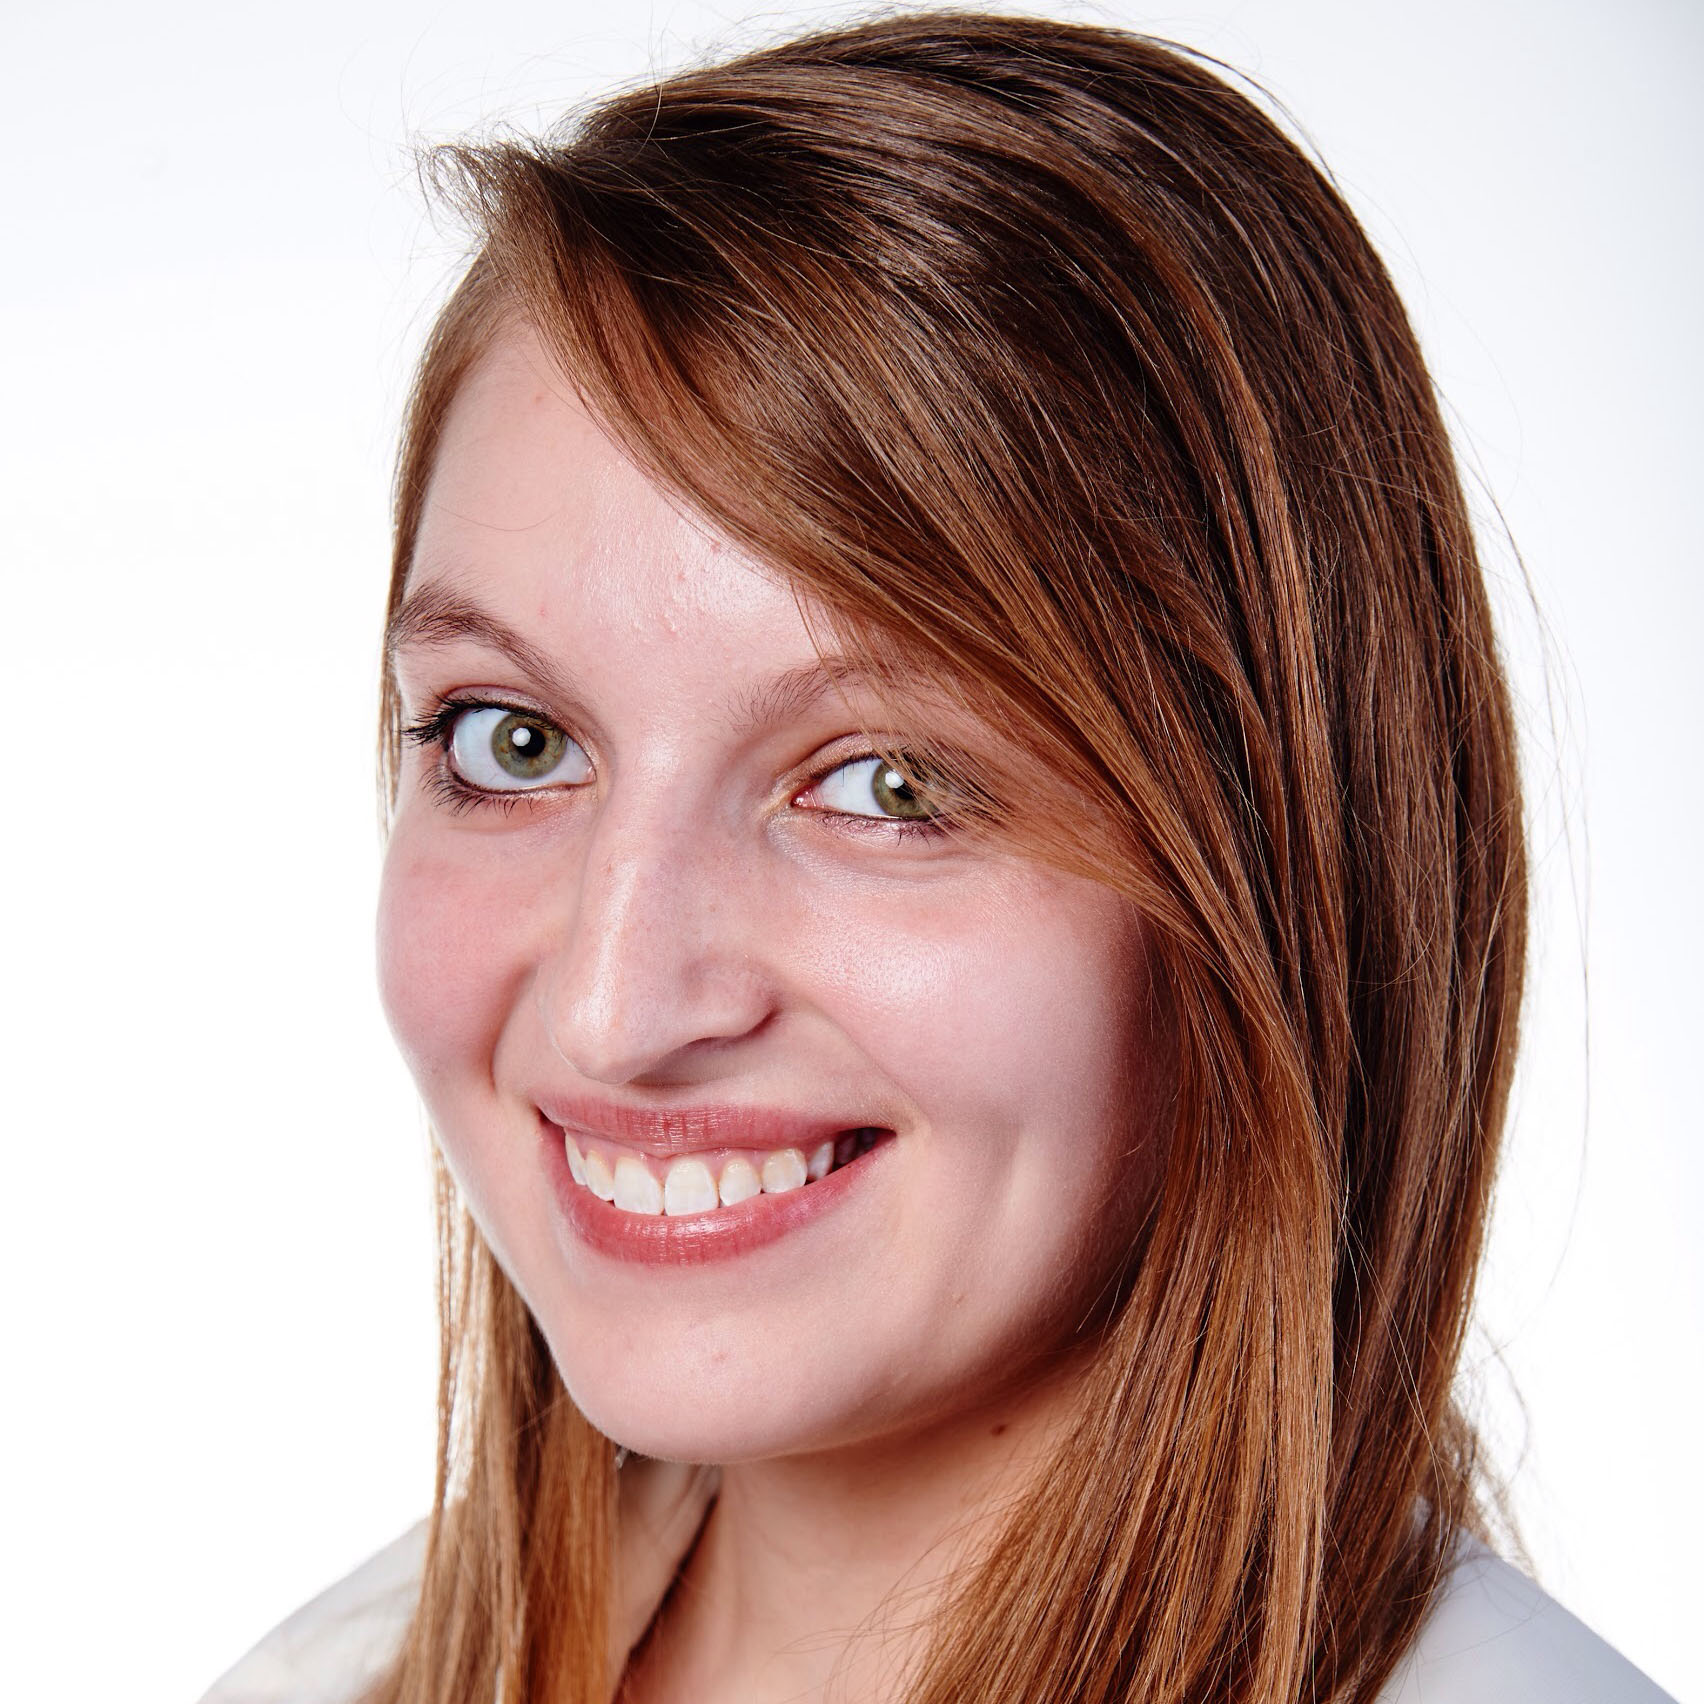
Gender: women